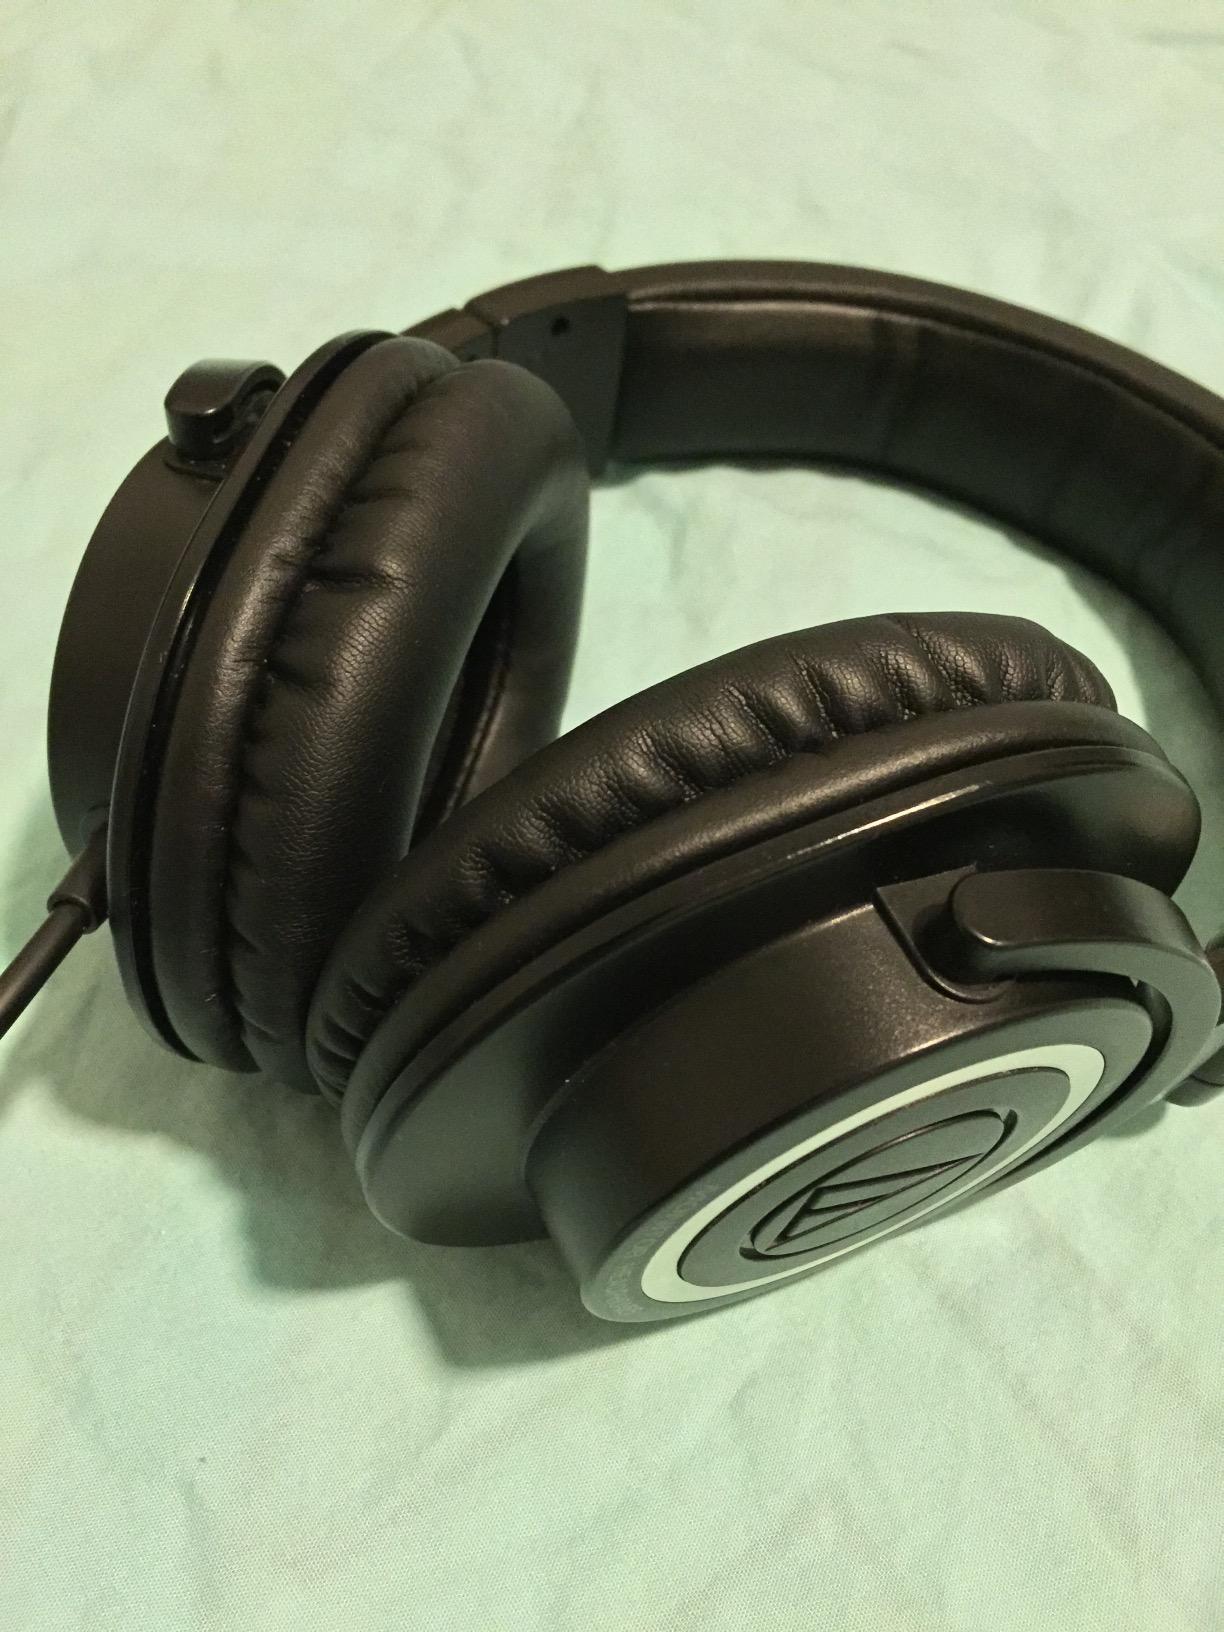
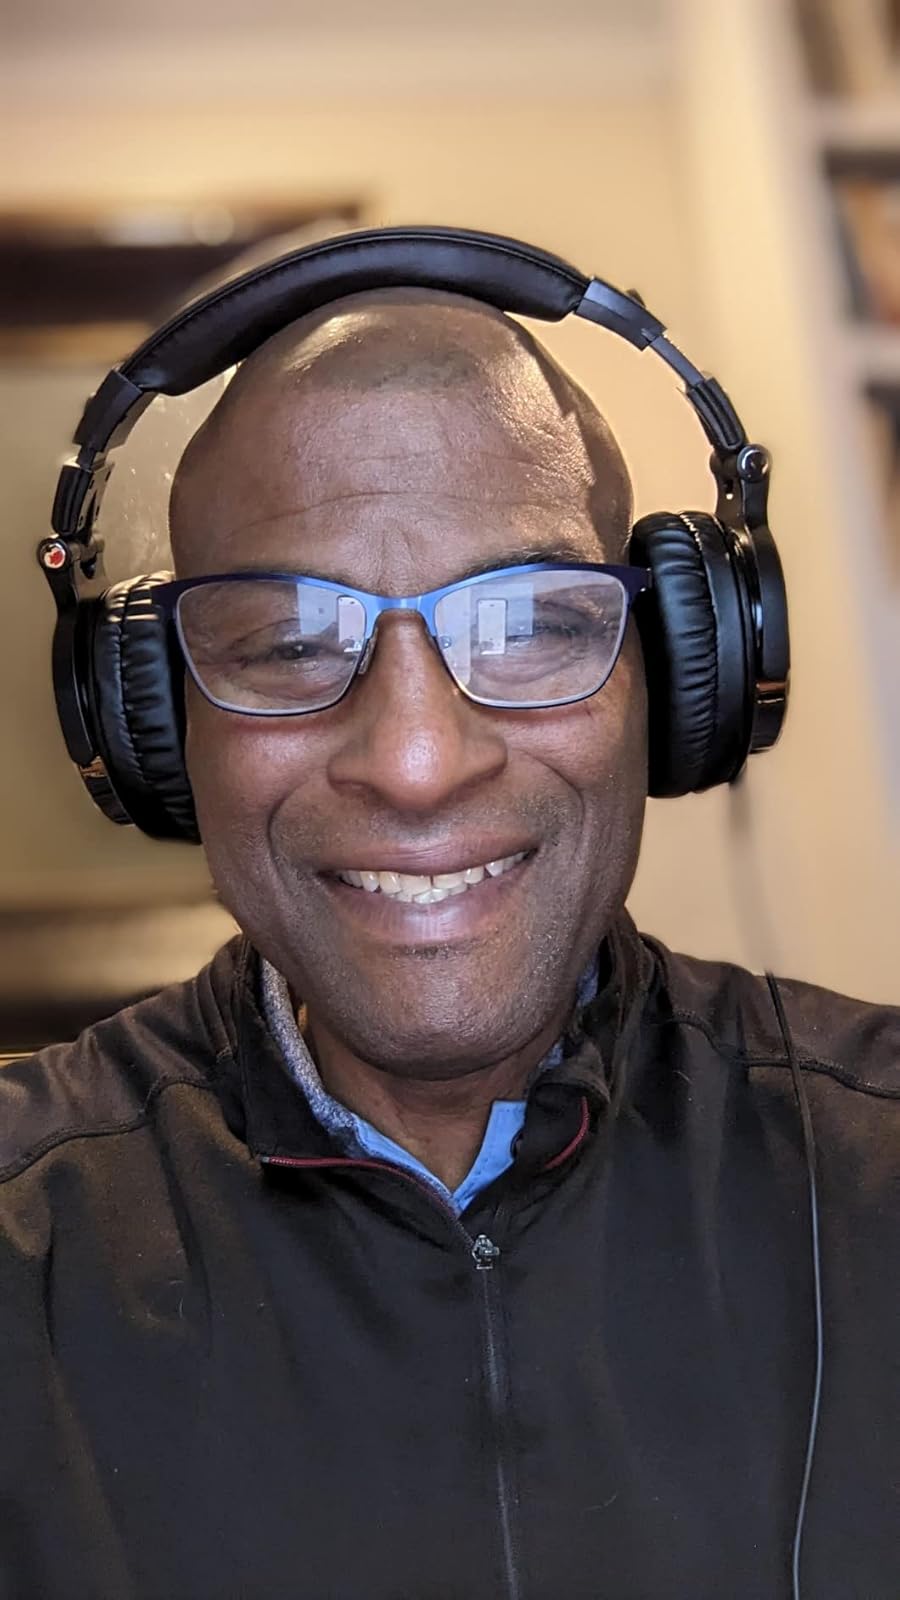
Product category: headphones
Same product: no